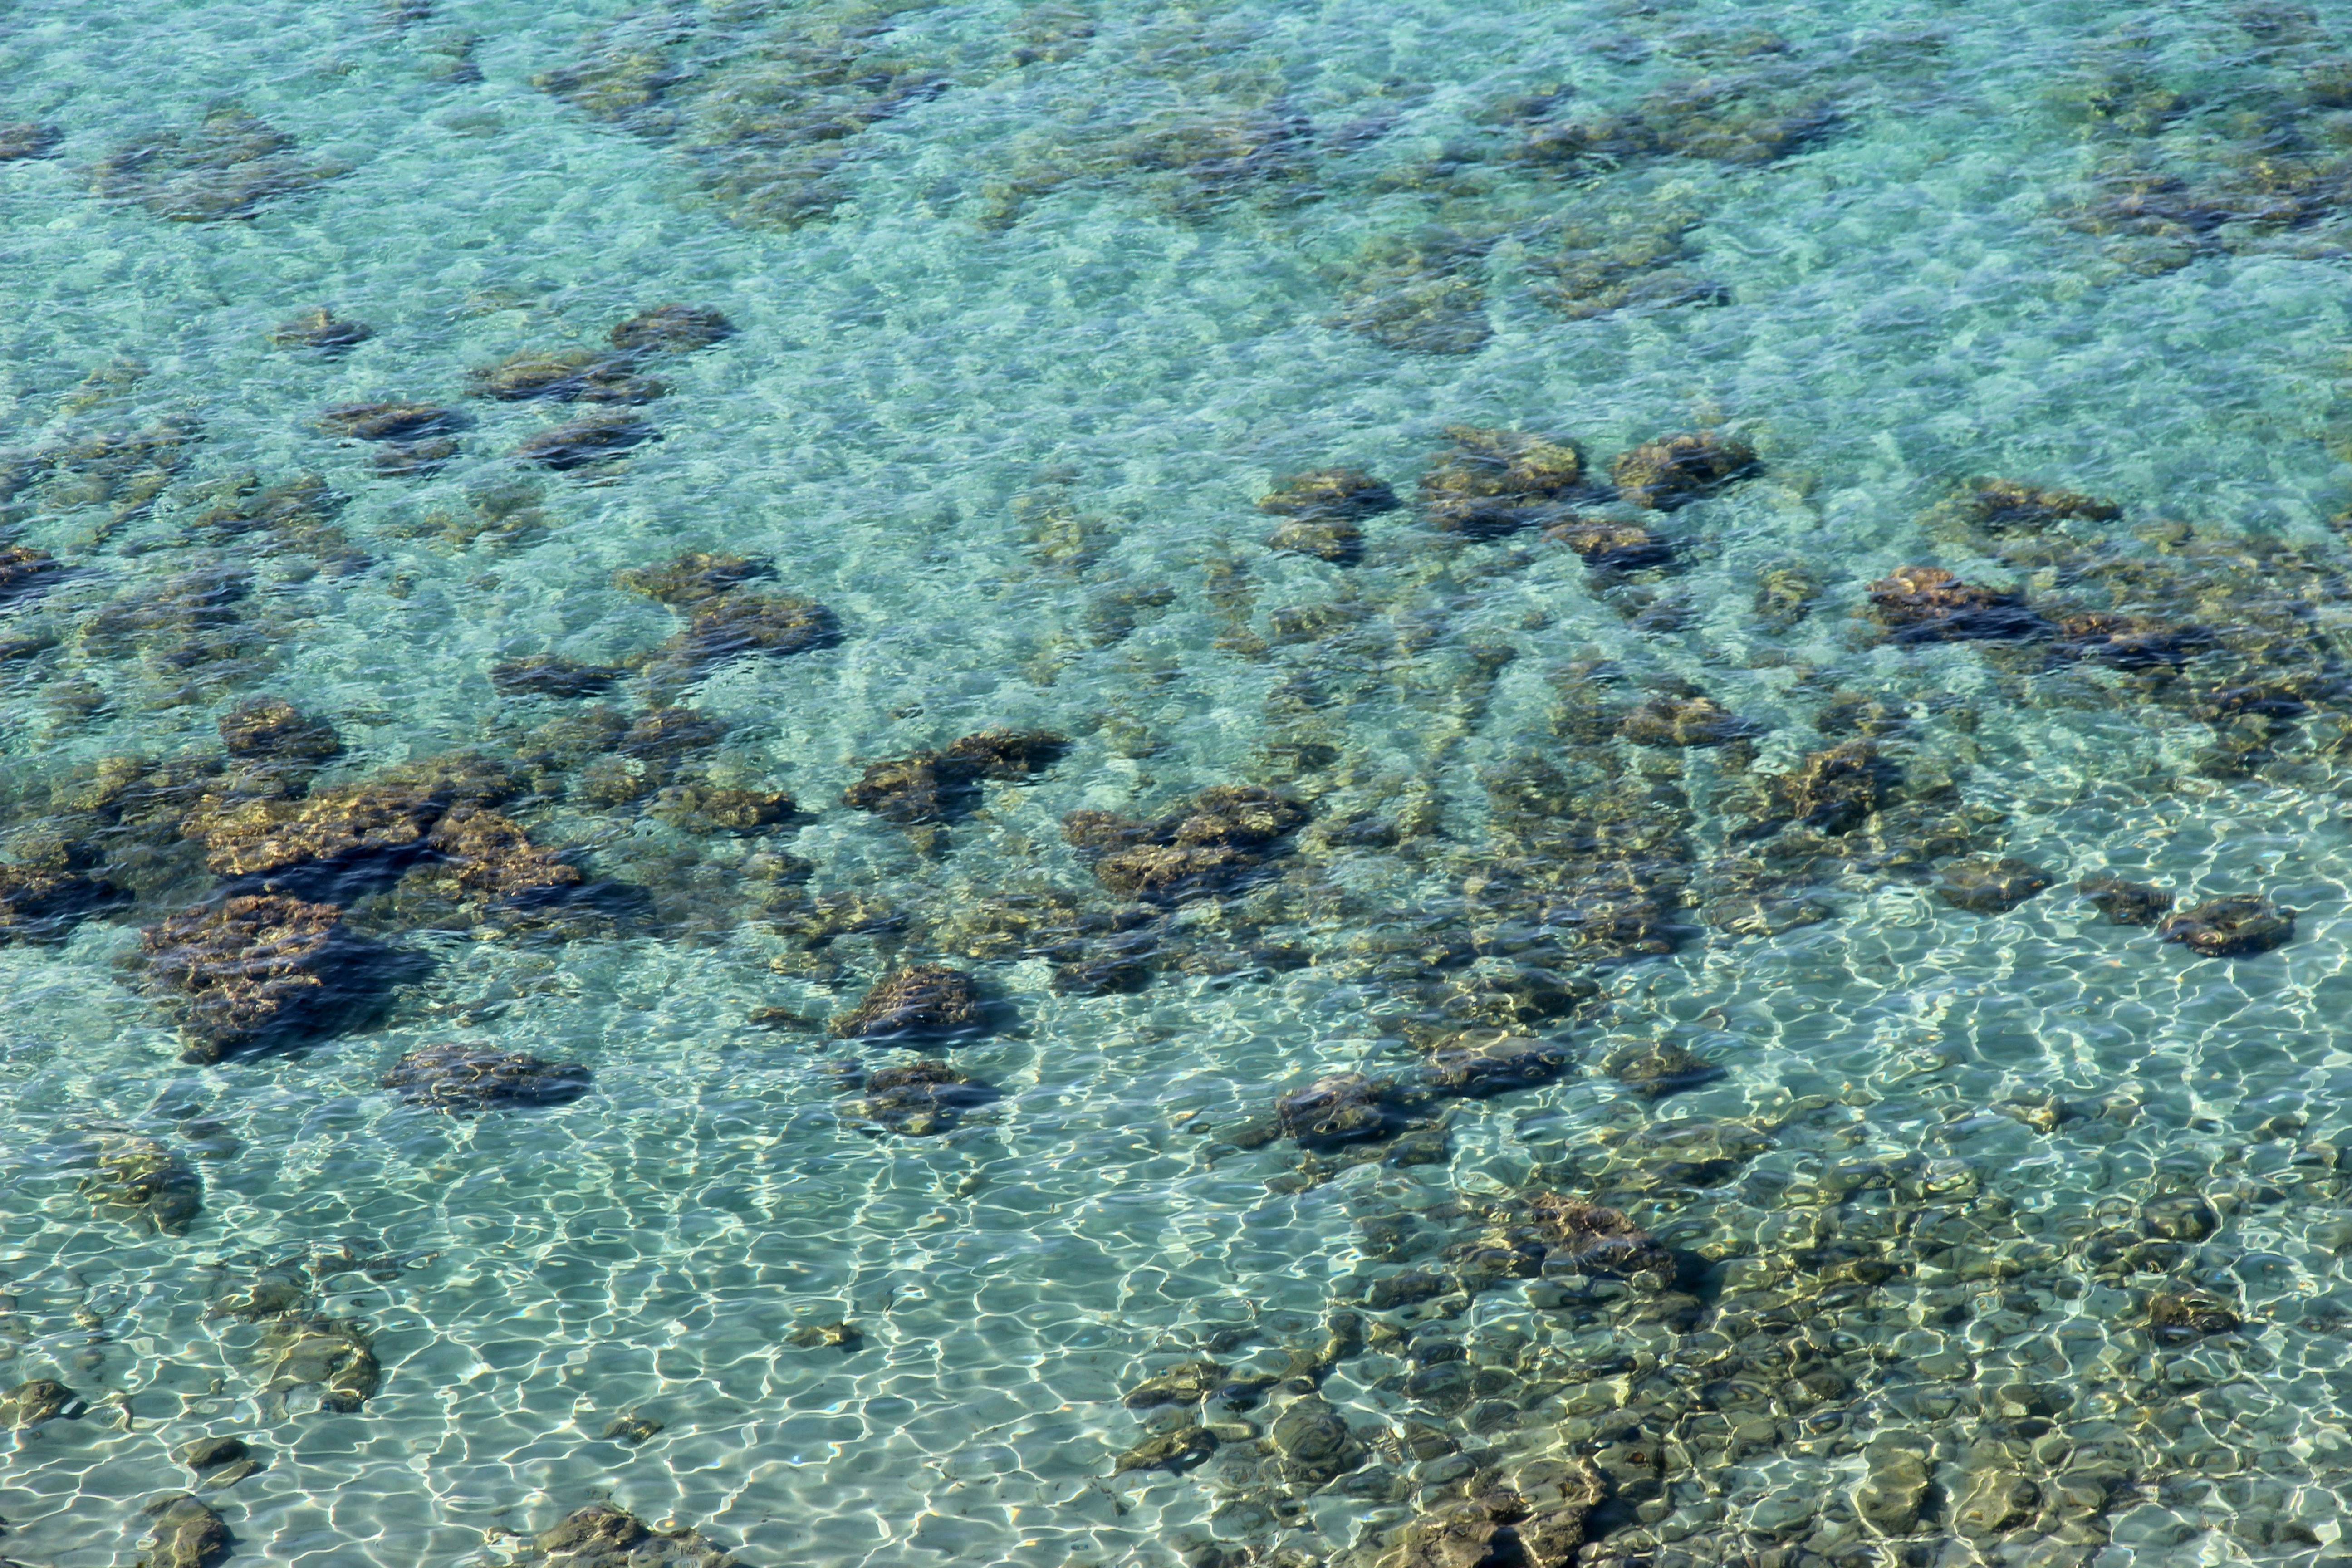
sea, water, rock, wave, clear, underwater, biology, blue, fish, coral, coral reef, reef, algae, marine biology